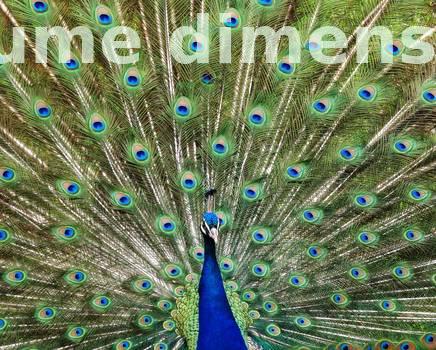
Label: Watermark